Bournemouth town centre

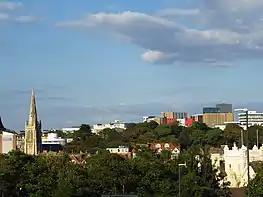
The view of Bournemouth town centre from West Cliff. Lansdowne can be seen in the distance, and St. Peter's Church on the left.

In 1908, the Bournemouth Tramway accident killed 7 people in the town centre.